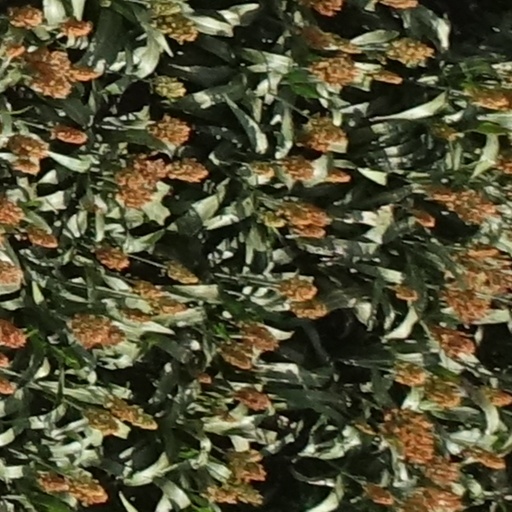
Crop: sorghum